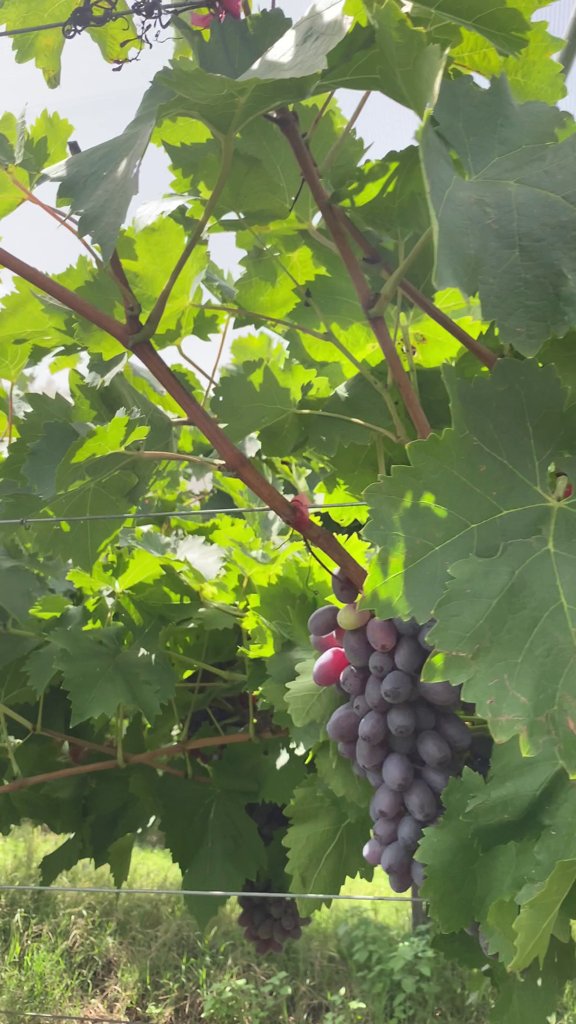
Berries visible: 65
Grape clusters: 2